Jack Layton

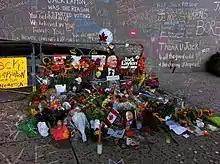
An impromptu memorial set up at Nathan Phillips Square shortly after his death

In 1969, at age 19, Layton married his high school sweetheart Sally Halford, with whom he had two children: Mike, who served as a Toronto city councillor from 2010 to 2022, and Sarah, who works for the Stephen Lewis Foundation. Layton and Halford's marriage ended in divorce in 1983 after 14 years.